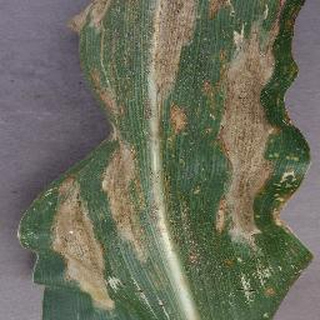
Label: corn_northern_leaf_blight